Phi Kappa Mu

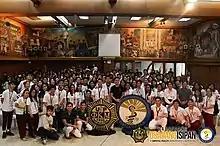
Usapang Isipan

To combat the pervasive stigma on mental health in the country, the Phi Kappa Mu Fraternity launched Usapang Isipan, a series of projects seeking to break the status quo by raising awareness on mental health and engaging various sectors to contribute to improving the mental health outcomes of the Filipino people. Usapang Isipan serves as a platform to increase health-seeking behavior among youth, elevate discussions surrounding mental health, and equip stakeholders to address their communities' mental health concerns.